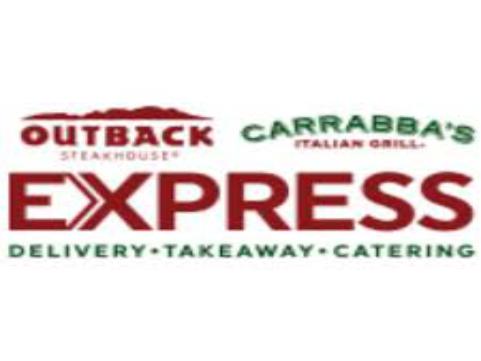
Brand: Carrabba's Italian Grill
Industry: Food